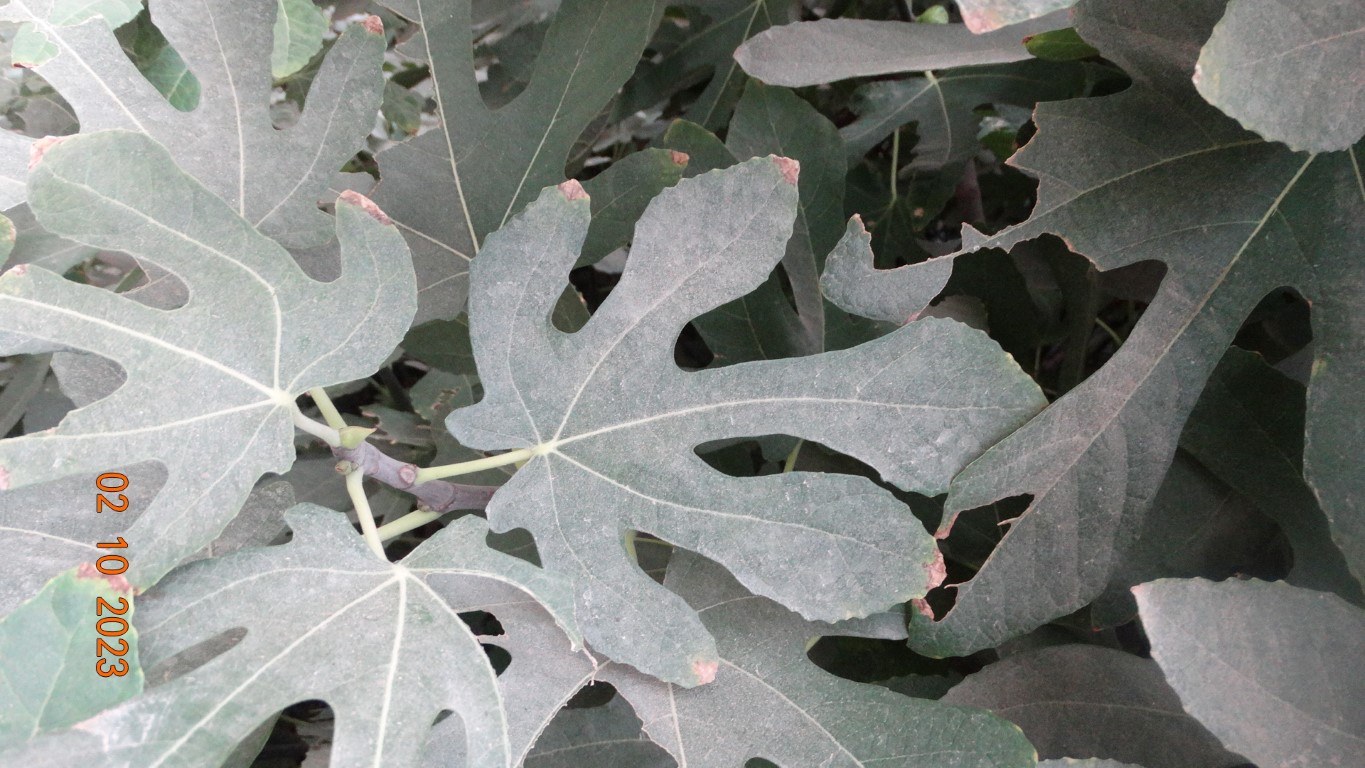
Label: healthy